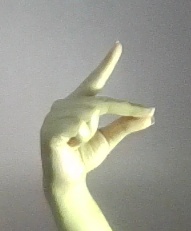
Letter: ta